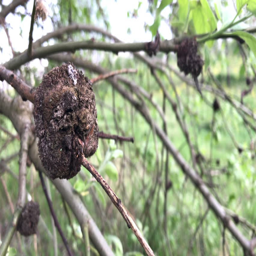
spring , the wind swaying branches of a tree with young leaves